New Brunswick, New Jersey

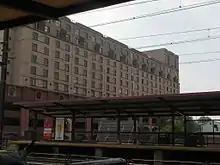
Southbound platform of New Brunswick's NJ Transit train station. University Center at Easton Avenue is in the background.

The "Grease trucks" were a group of truck-based food vendors located on the College Avenue Campus at Rutgers. They were known for serving "Fat Sandwiches," sub rolls containing fried ingredients. In 2013 the grease trucks were removed for the construction of a new Rutgers building and were moved into various other areas of the Rutgers-New Brunswick Campus.